Mr Benn

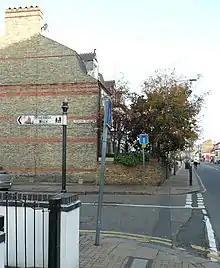
Festing Road, Putney

David McKee got the inspiration for Mr Benn from Festing Road in Putney where he used to live. McKee had the house "next door" at 54 Festing Road, where residents installed an engraved paving slab in his honour on 26 November 2009. ("I think it was because in the first book I drew myself looking out of the window, and I thought it would be quite nice to have him next door", said McKee.) The image in the books was based on a picture taken by photographer Micaela Mitchell called The Business Man.